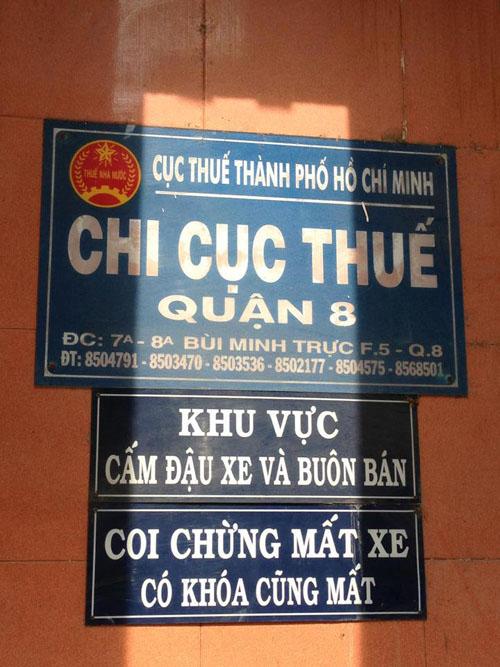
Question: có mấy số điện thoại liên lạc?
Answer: có sáu số điện thoại liên lạc